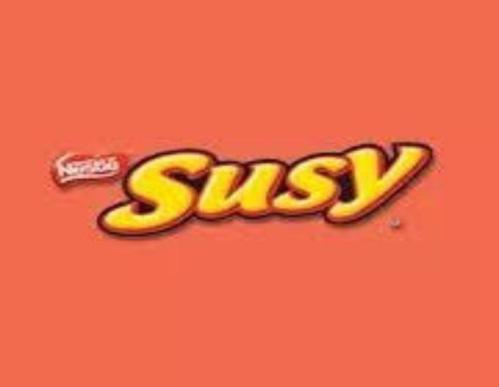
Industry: Others